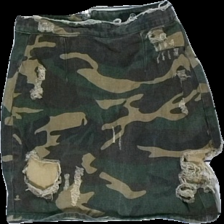
View: front
Type: Skirt
Category: Ladies
Brand: Missing
Colors: Green, Beige, Black
Material: Unknown
Pattern: Other
Cut: Regular
Size: M
Price range: <50
Recommended usage: Recycle